The Montage Reno

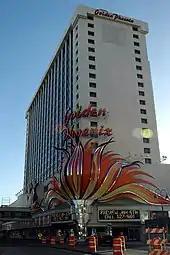
Former Golden Phoenix Reno

The new name—Golden Phoenix Reno—was announced in early 2002. The property's hotel reopened on April 2, 2002. It included 604 rooms, a Benihana steakhouse, a coffee shop, and a nightclub. The property's casino area opened in summer 2003, with an official grand opening. Prior to the casino's grand opening, the movie "The Cooler" was filmed at the Golden Phoenix.